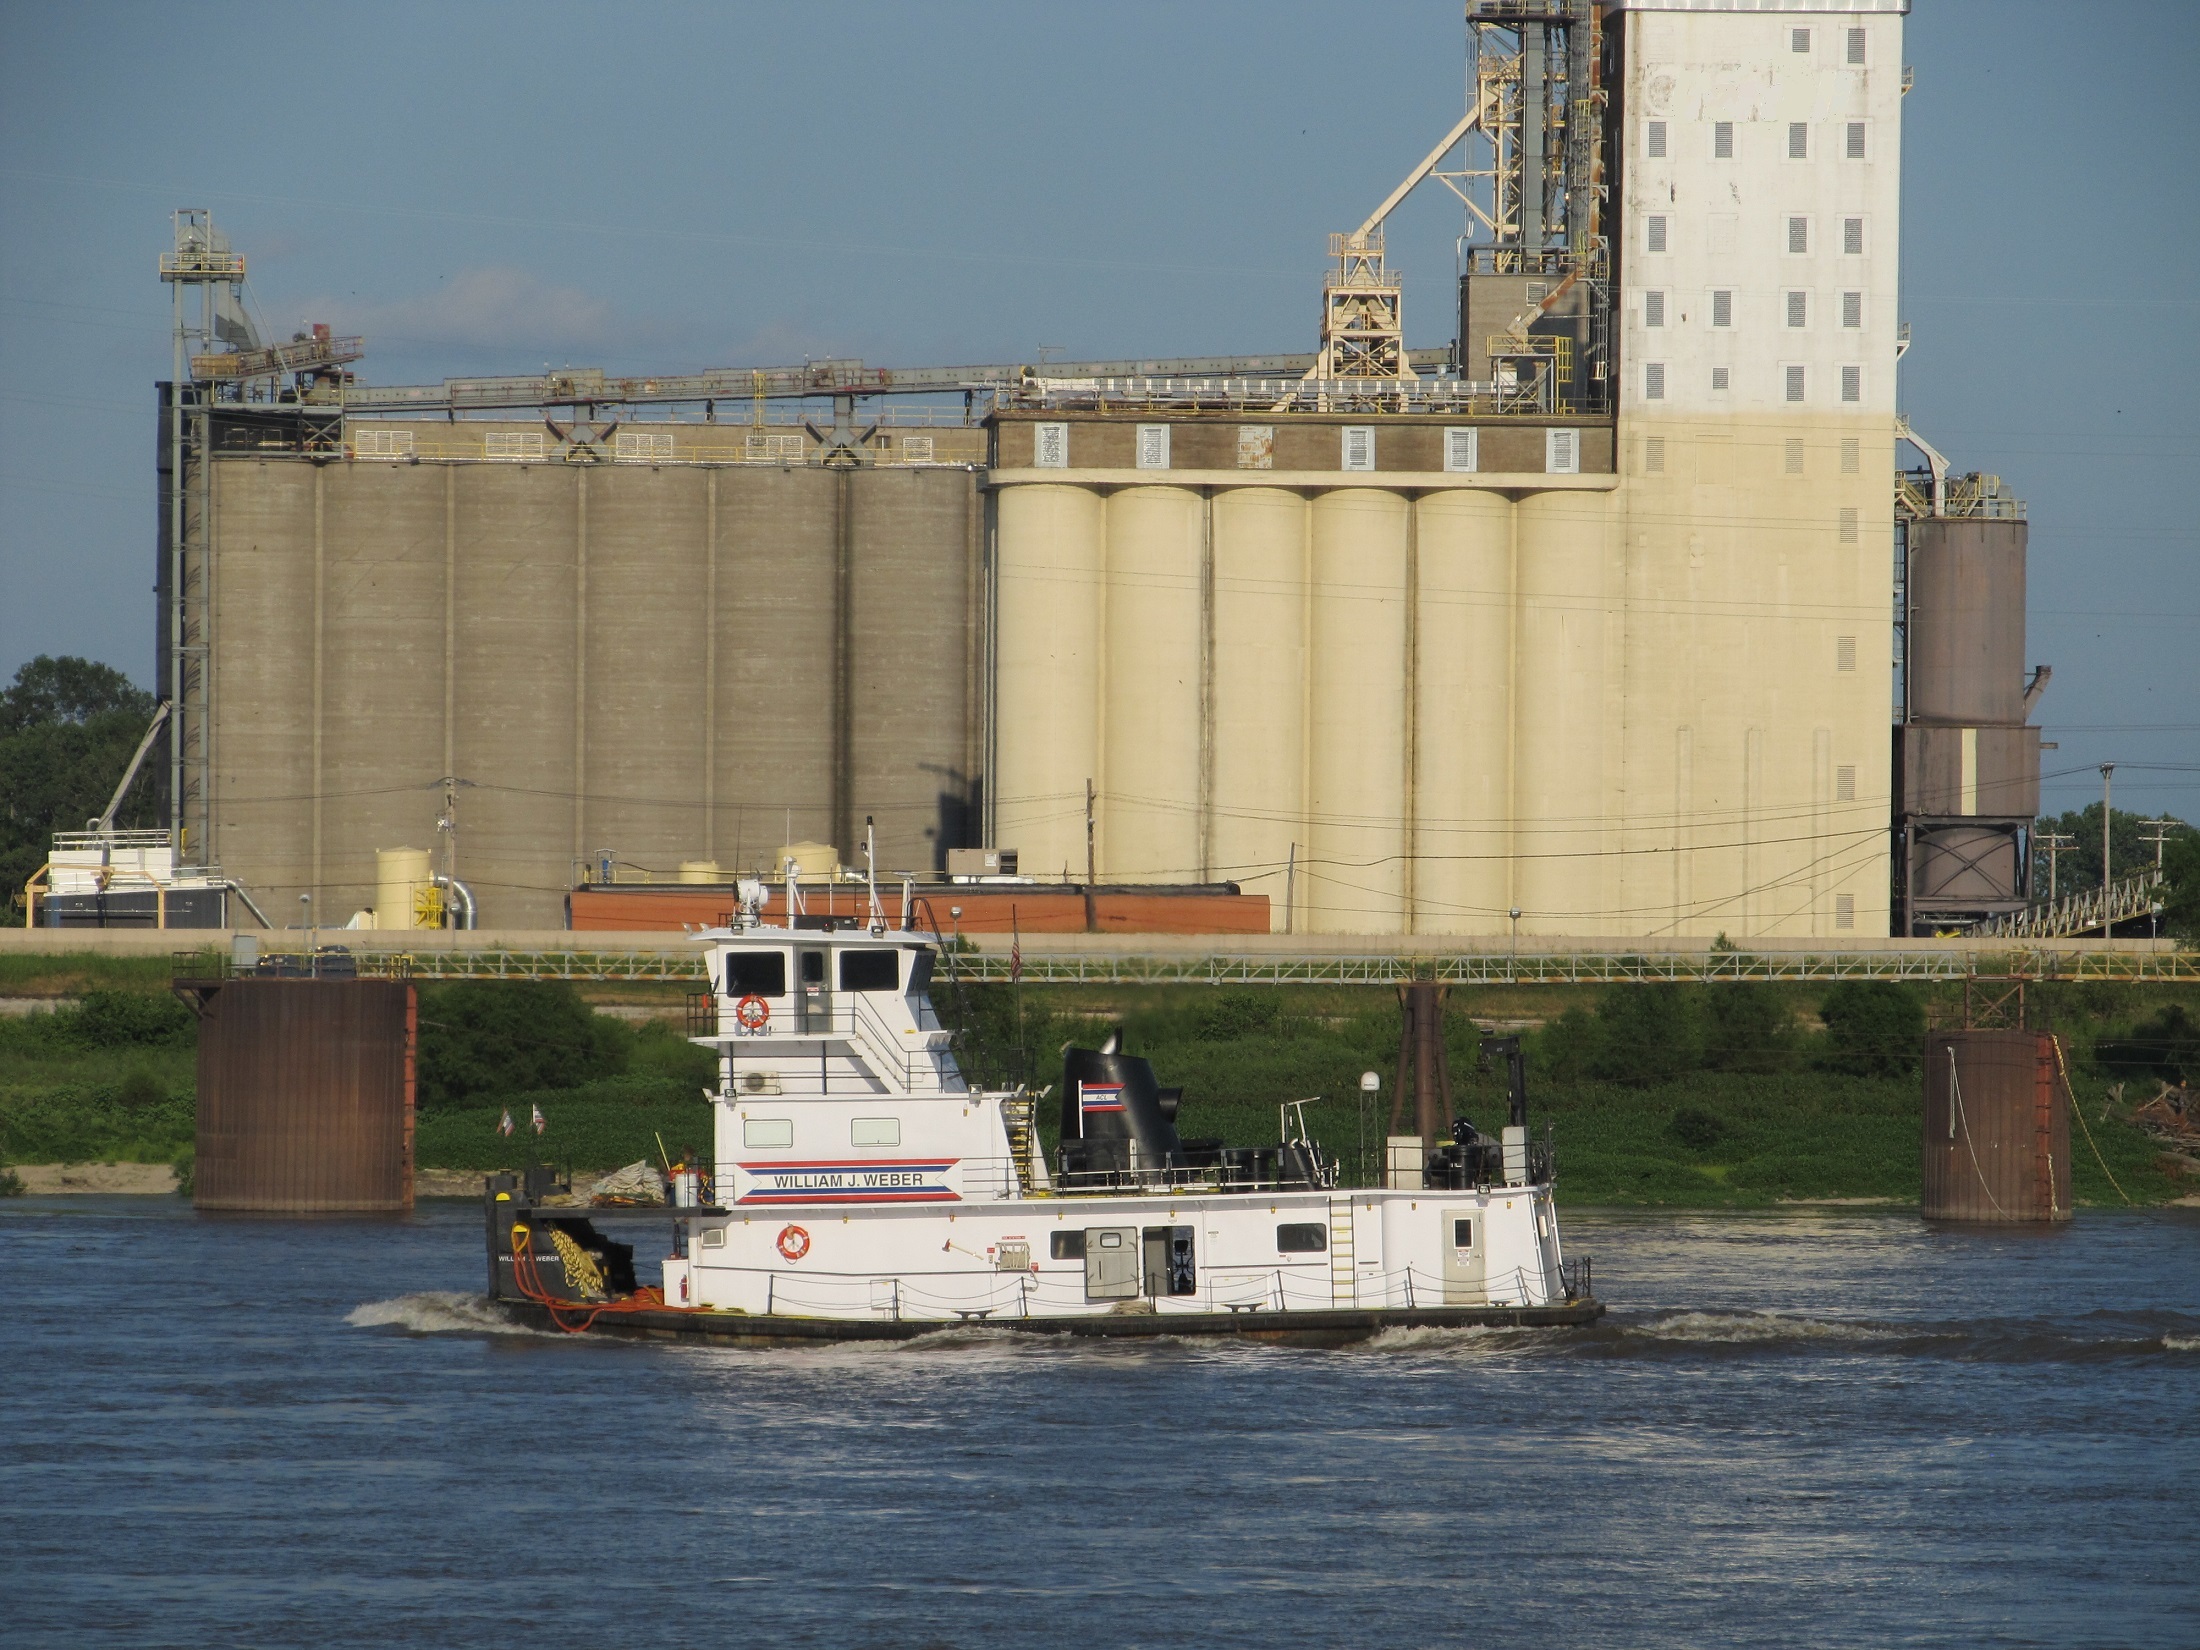
sea, water, boat, river, ship, transportation, transport, vessel, vehicle, harbor, port, agriculture, cargo ship, waterway, storage, ferry, power, nautical, infrastructure, cargo, marine, trade, channel, shipping, tugboat, watercraft, tug, freight transport, grain elevator, towboat, bulk carrier